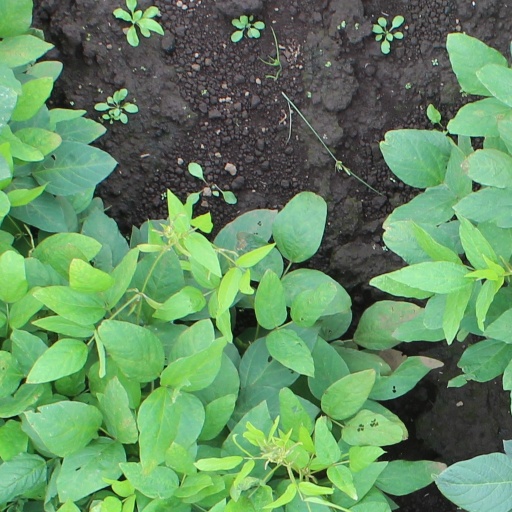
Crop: soybean